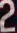
Number: 2